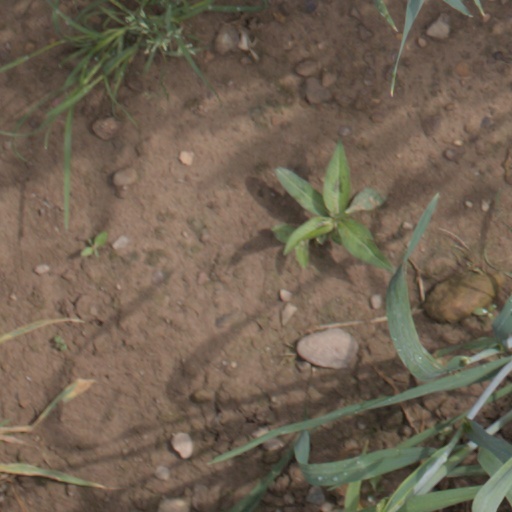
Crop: wheat